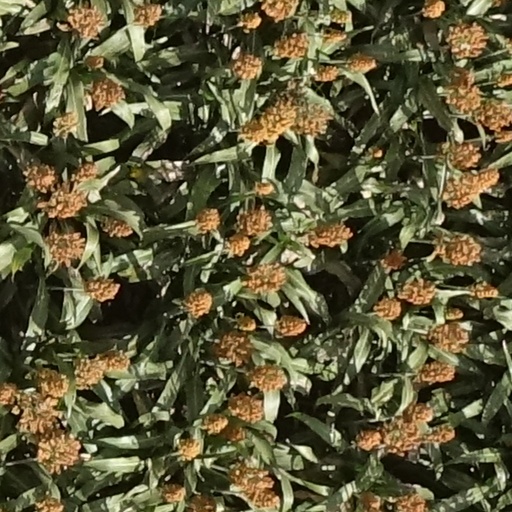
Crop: sorghum